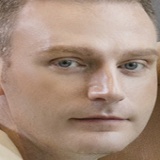
ca sĩ Kyo York